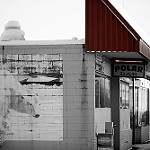
Scene: Outdoor